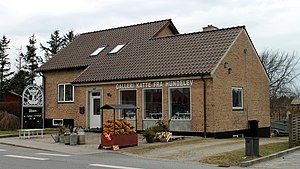
Hundelev
Galleri Katte fra Hundelev
Galleri Katte fra Hundelev
Hundelev ligger i Vendsyssel og er en lille landsby i Jelstrup Sogn med 229 indbyggere. Byen hører til Hjørring Kommune og ligger i Region Nordjylland.